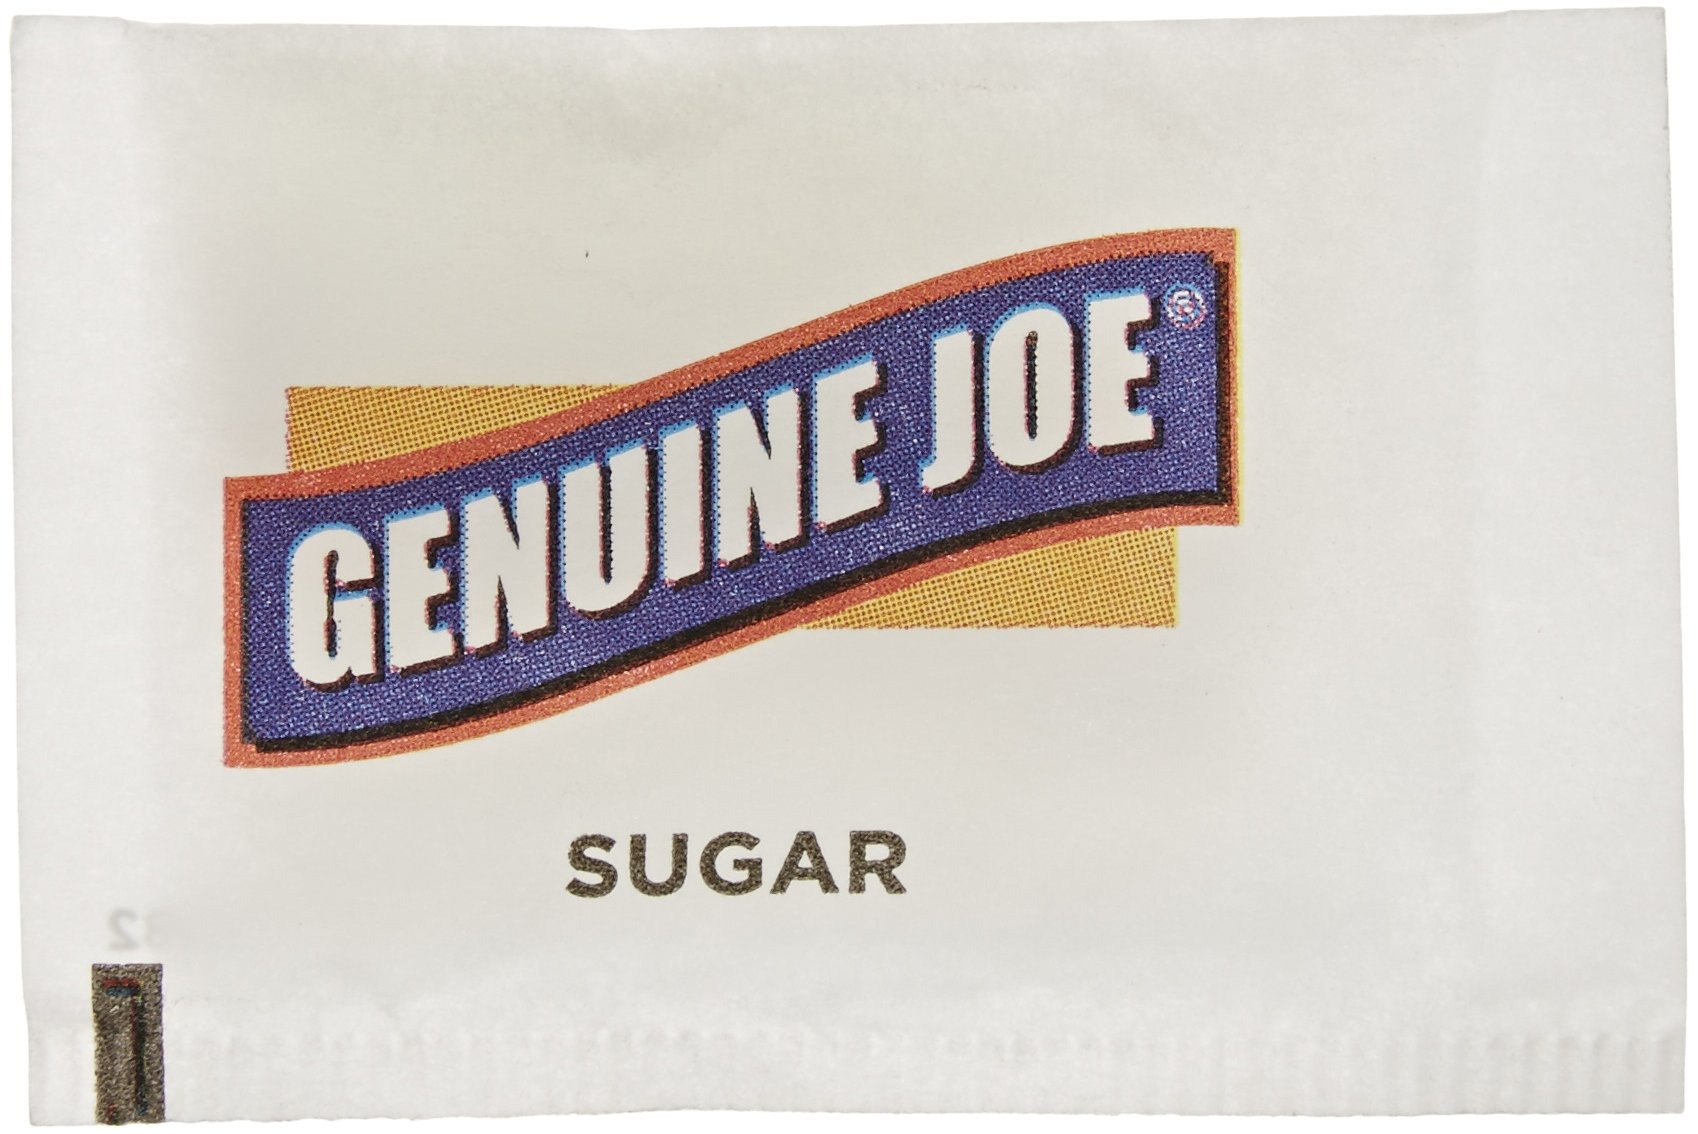
Item Name: Genuine Joe GJO02390 Pure Sugar, 0.10-Ounce Packet (Pack of 1200 Packets)
Bullet Point 1: Single serving size allows simple portion control
Bullet Point 2: Individual packets sweeten beverages anywhere you go
Bullet Point 3: All-natural, pure ingredient offers excellent taste and quality
Bullet Point 4: Perfect for breakrooms, reception areas, kitchens and more
Value: 118.8
Unit: Ounce

Price: 29.75